Alan Moore

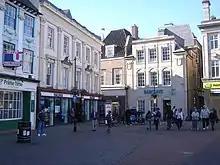
The town centre of Northampton, the town where Moore has spent his entire life and which later became the setting of his novel "Jerusalem".

Moore was born on 18 November 1953, at St Edmund's Hospital in Northampton to a working-class family who he believed had lived in the town for several generations. He grew up in a part of Northampton known as The Boroughs, a poverty-stricken area with a lack of facilities and high levels of illiteracy, but he nonetheless "loved it. I loved the people. I loved the community and ... I didn't know that there was anything else." He lived in a house with his parents, brewery worker Ernest Moore and printer Sylvia Doreen, with his younger brother Mike, and with his maternal grandmother. He "read omnivorously" from the age of five, getting books out of the local library, and subsequently attended Spring Lane Primary School. At the same time, he began reading comic strips, initially in British comics, such as "Topper" and "The Beezer", but eventually also American imports such as "The Flash", "Detective Comics", "Fantastic Four", and "Blackhawk". He later passed his 11-plus exam and was, therefore, eligible to go to Northampton Grammar School, where he first came into contact with people who were middle class and better educated, and he was shocked at how he went from being one of the top pupils at his primary school to one of the lowest in the class at secondary. Subsequently, disliking school and having "no interest in academic study", he believed that there was a "covert curriculum" being taught that was designed to indoctrinate children with "punctuality, obedience and the acceptance of monotony".